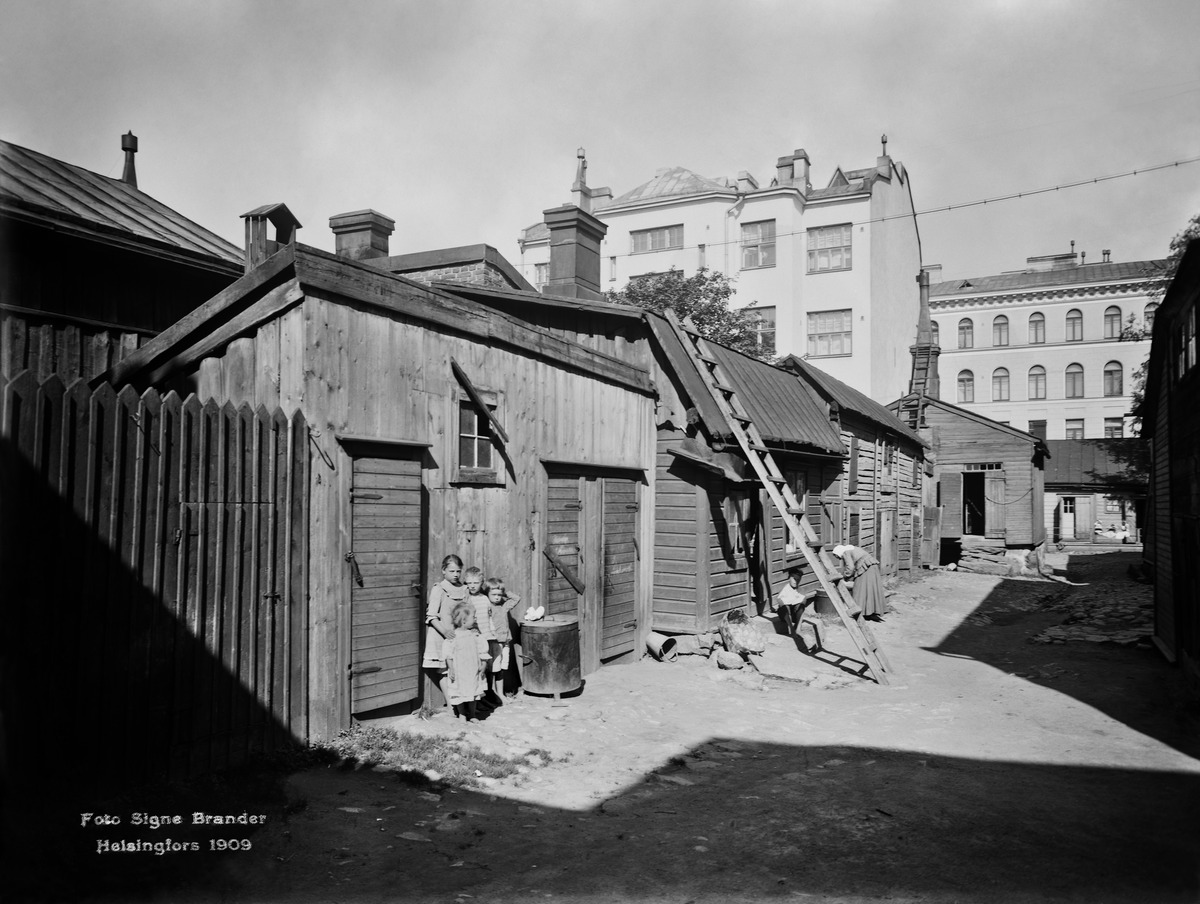
Uudenmaankatu 26
sisällön kuvaus: Uudenmaankatu 26. mustavalkoinen
Kuvaaja: Brander, Signe, valokuvaaja
Ajankohta: kuvausaika 1909
Paikka: Suomi, Uusimaa, Helsinki, Punavuori Helsinki, Uudenmaankatu 26
Aiheet: puurakennukset, lapset, pihat